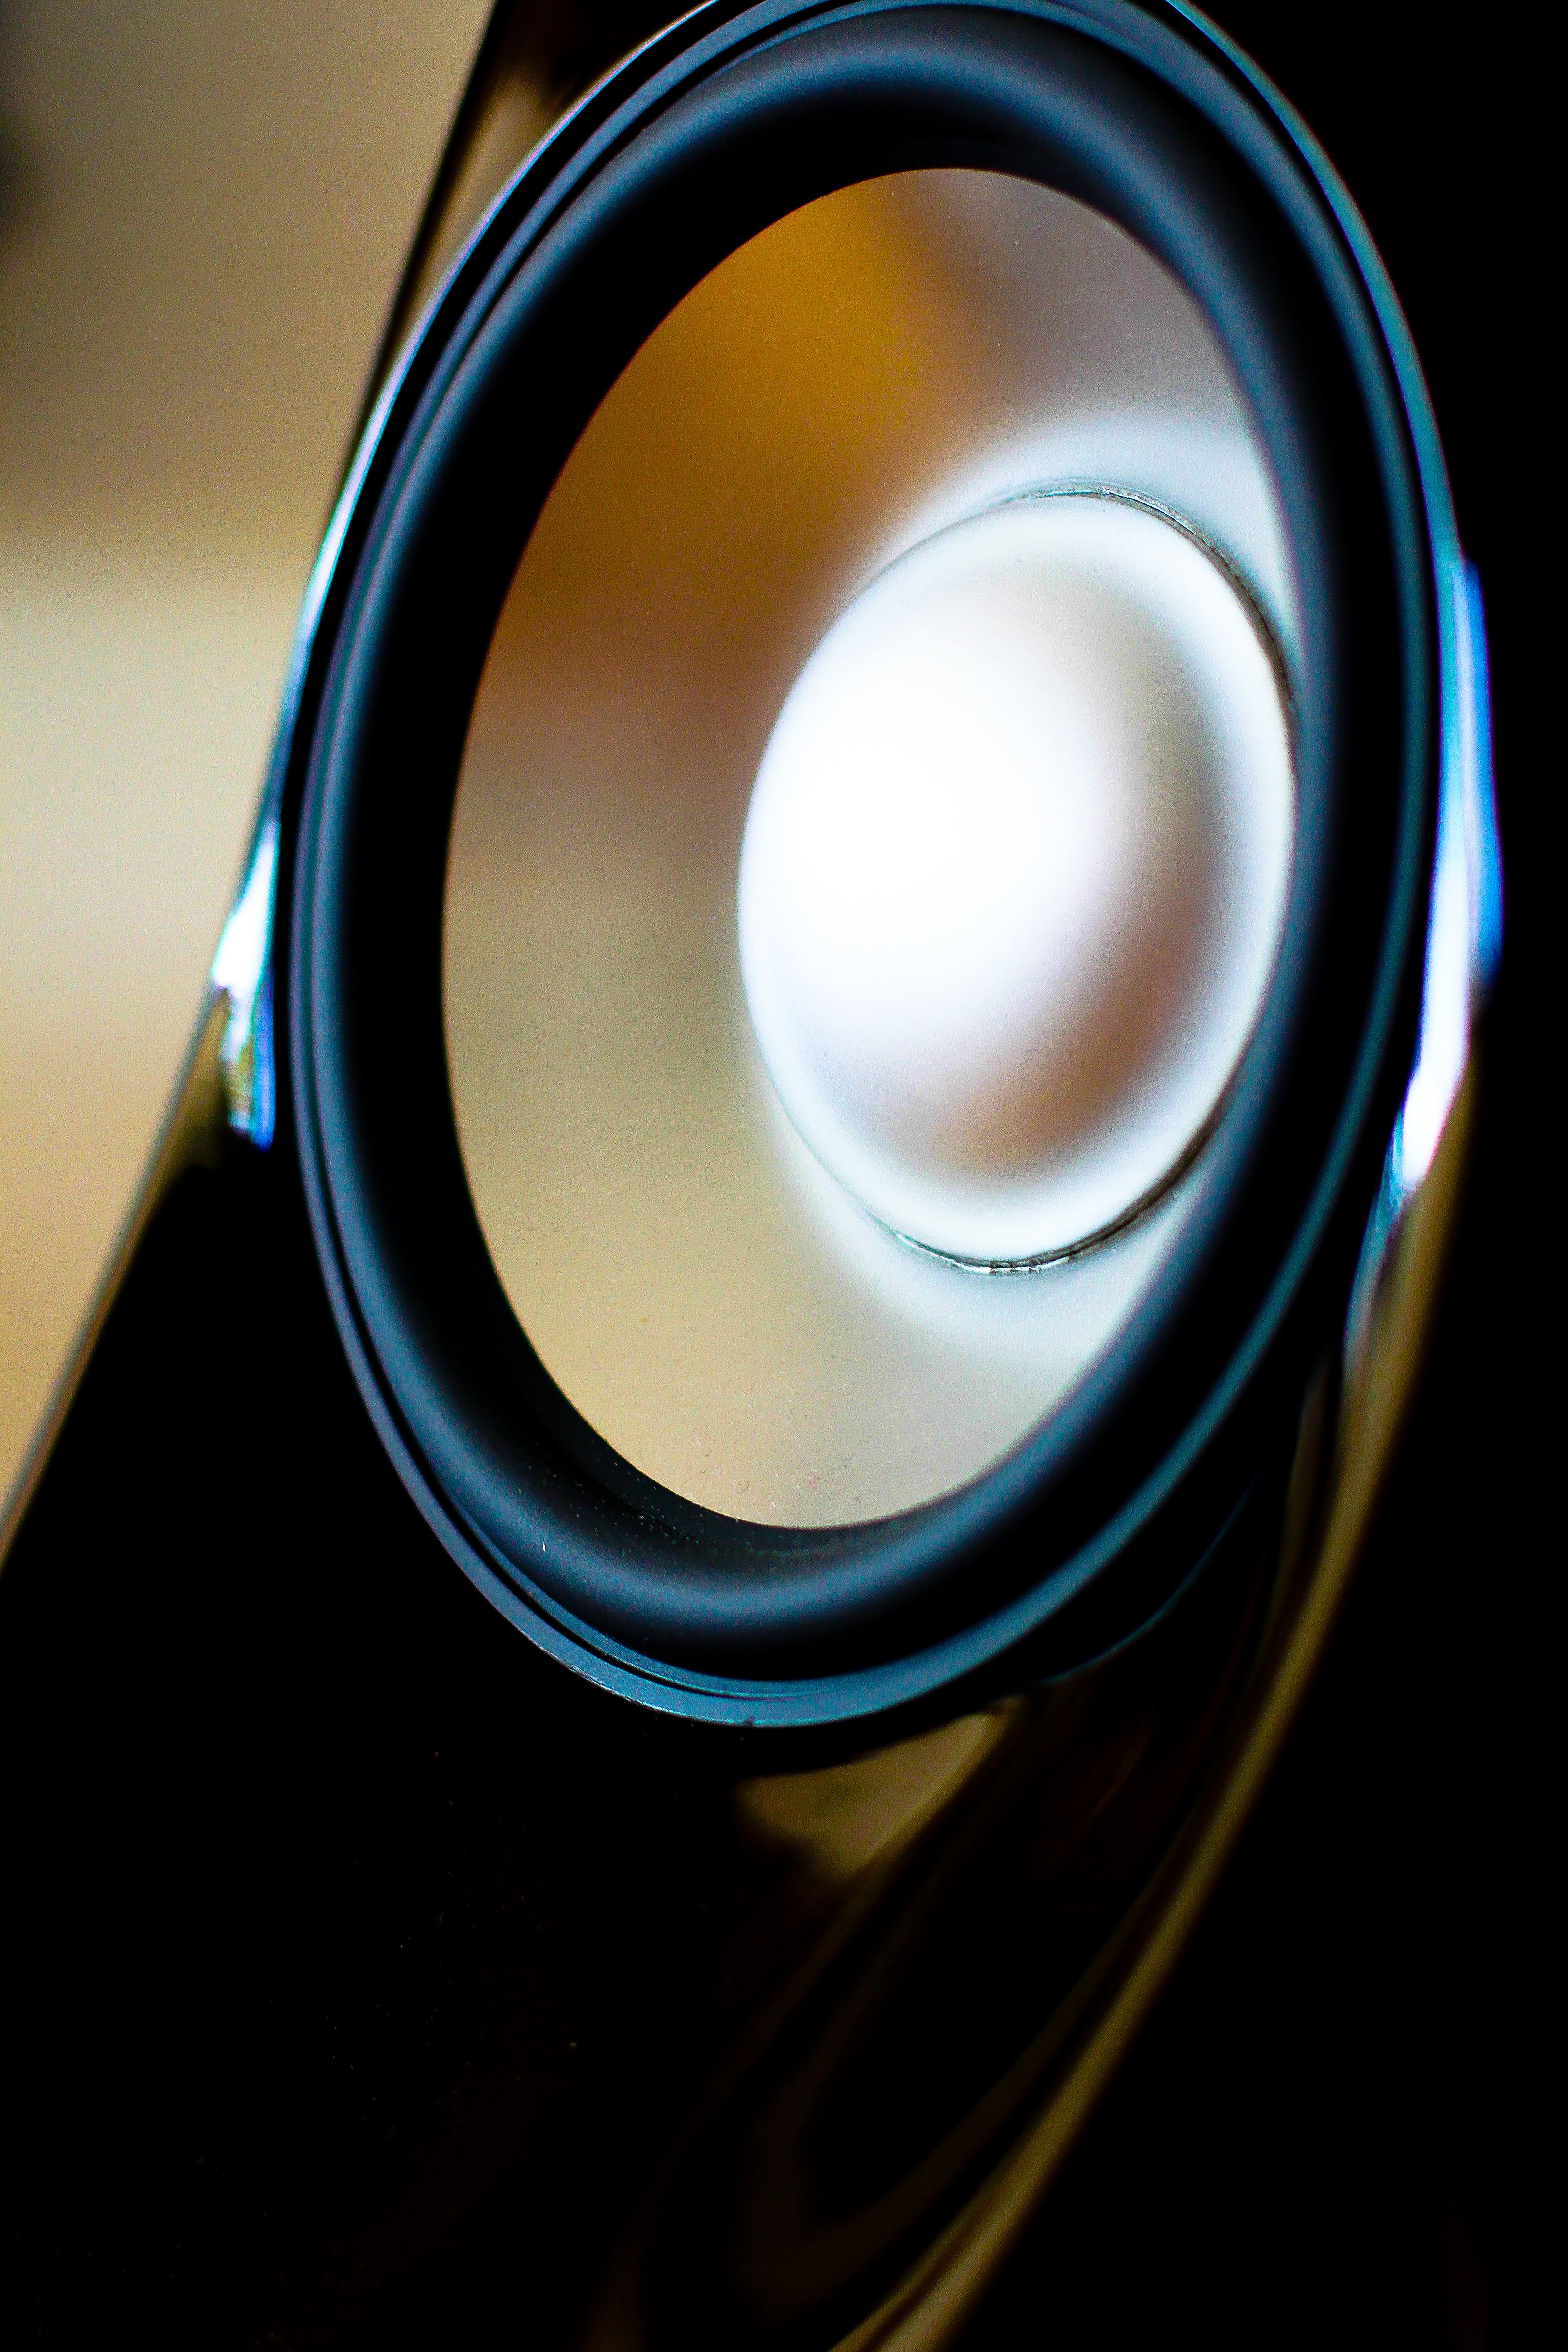
light, wheel, color, yellow, lighting, circle, close up, eye, organ, shape, macro photography